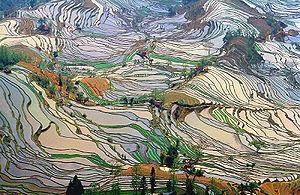
Le riz est une céréale de la famille des Poacées, cultivée dans les régions tropicales, subtropicales et tempérées chaudes pour son fruit, ou caryopse, riche en amidon. Il désigne l'ensemble des plantes du genre Oryza, parmi lesquelles les deux seules espèces cultigènes, qui sont cultivées le plus souvent dans des champs plus ou moins inondés appelés rizières : Oryza sativa et Oryza glaberrima.
L'eau agricole désigne l'eau utilisée à des fins d'agriculture, par opposition à l'eau domestique et à l'eau industrielle.
Les rizières en terrasses des Hani de Honghe, se trouvent en Chine dans la préfecture autonome hani et yi de Honghe, Xian de Yuanyang. L'histoire des terrasses s'étend sur près de 1 200 ans. Ces rizières se déploient dans quatre comtés : Yuanyang, Honghe, Jinping et Lüchun. La zone centrale des terrasses est située dans le comté de Yuanyang. La région compte environ 400 000 hectares et la zone considérée, 16 000 ha.
Une proposition de fusion est en cours entre Agriculture intensive et Agriculture industrielle.
L'environnement en Chine est l'environnement de la Chine, à savoir l'ensemble des composants naturels du pays, et l'ensemble des phénomènes et interactions qui s'y déploient. C'est une source très sérieuse de préoccupation depuis que la République populaire de Chine s'est lancée dans un développement sur le modèle occidental. Depuis les années 1980, la Chine a en effet privilégié un modèle de développement qui donne la priorité à la croissance économique tirée par les exportations, similaire à celui de nombreux autres pays émergents d'Asie de l'Est. La Chine a de ce fait de piètres performances sur le plan environnemental : elle se classe en effet en 2012 au 116ᵉ rang mondial de l'Environment Performance Index de l'Université de Yale. La Chine est le 1ᵉʳ émetteur de gaz à effet de serre sur Terre, devant les États-Unis, et 75 % de la production de bois mondiale est importée en Chine.